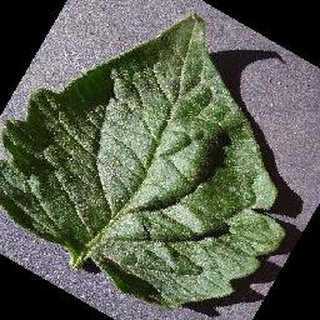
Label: healthy_tomato